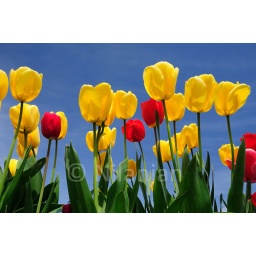
assorted colored Tulips bathed in the sunlight over blue sky as background